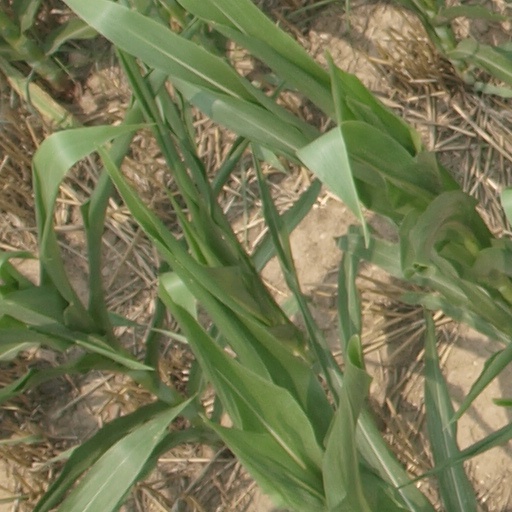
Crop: maize; corn